Arya (Iran)

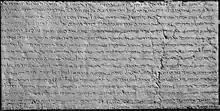
Parthian version of the trilingual inscription at Ka'ba-ye Zartosht by Shapur I.

During the Achaemenid period, the first epigraphically attested references to the ethnonym Arya appear. By the late 6th–early 5th century BCE, the Achaemenid kings Darius the Great and his son Xerxes I produced a number of inscriptions in which they use the term. In those inscriptions, Arya has linguistic, ethnic and religious connotations.